David López (cyclist)

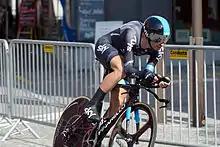
López at the 2015 Tour de Suisse.

David López García (born 13 May 1981) is a Spanish former professional road racing cyclist, who competed between 2003 and 2018 for the Café Baqué, , and squads.